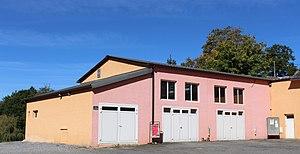
Salle des fêtes de Barbazan-Dessus (Hautes-Pyrénées)
Barbazan-Dessus est une commune française située dans le département des Hautes-Pyrénées, en région Occitanie.